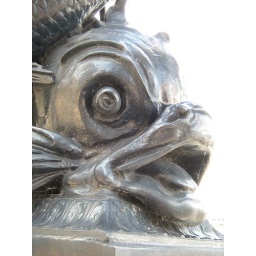
Bottom of a cast iron lamp post in London along the river bank. Funky fish !